Snowshoe

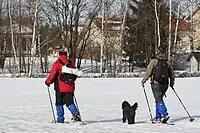
Snowshoeing in Kerava, Finland in March 2011

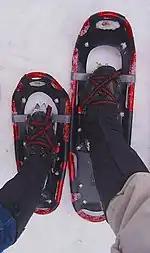
Properly adjusted bindings on two snowshoes of different size. Note use of gaiters.

Outside of Indigenous populations and some competitions such as the Arctic Winter Games, very few of the old-fashioned snowshoes are actually used by enthusiasts anymore, although some value them for the artisanship involved in their construction. They are sometimes seen as decorations, mounted on walls or on mantels in ski lodges.